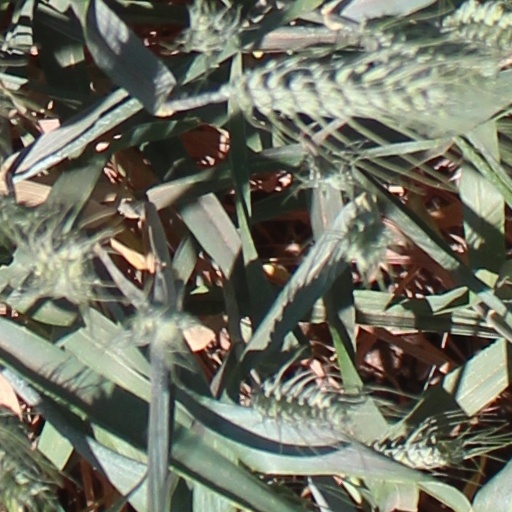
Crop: wheat